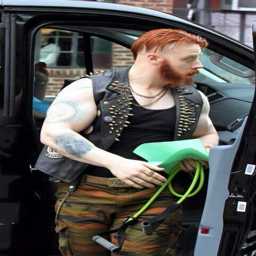
wrestler with tattoos and a leather jacket .